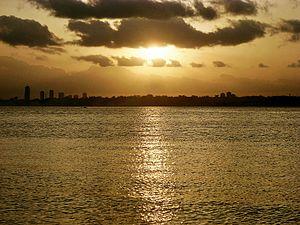
Coucher de soleil sur la lagune Ébrié, à Abidjan. Les tours visibles à l'horizon sont celles de la Cité administrative.
La lagune Ébrié, parfois appelée lagune Ahizi, est une lagune à eau saumâtre située en Côte d’Ivoire. Elle a une surface d’environ 560 km², avec une largeur maximale de 7 km, une profondeur moyenne de 4,8 m, une profondeur maximale de 20 m et une longueur de 130 km.